Almería

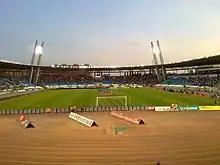
Estadio de los Juegos Mediterráneos

Due to its arid landscape, numerous Spaghetti Westerns were filmed in Almería and some of the sets still remain as a tourist attraction.